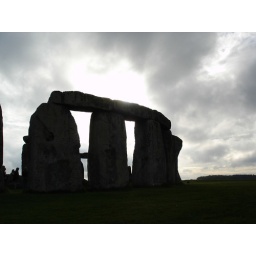
Late afternoon sun breaking through clouds over the ancient monument (DSC01969)